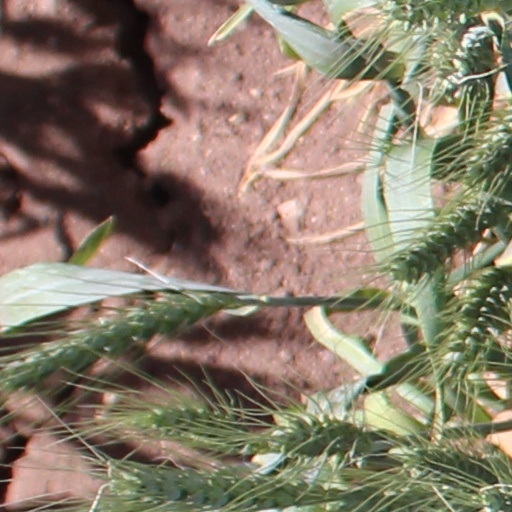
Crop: wheat